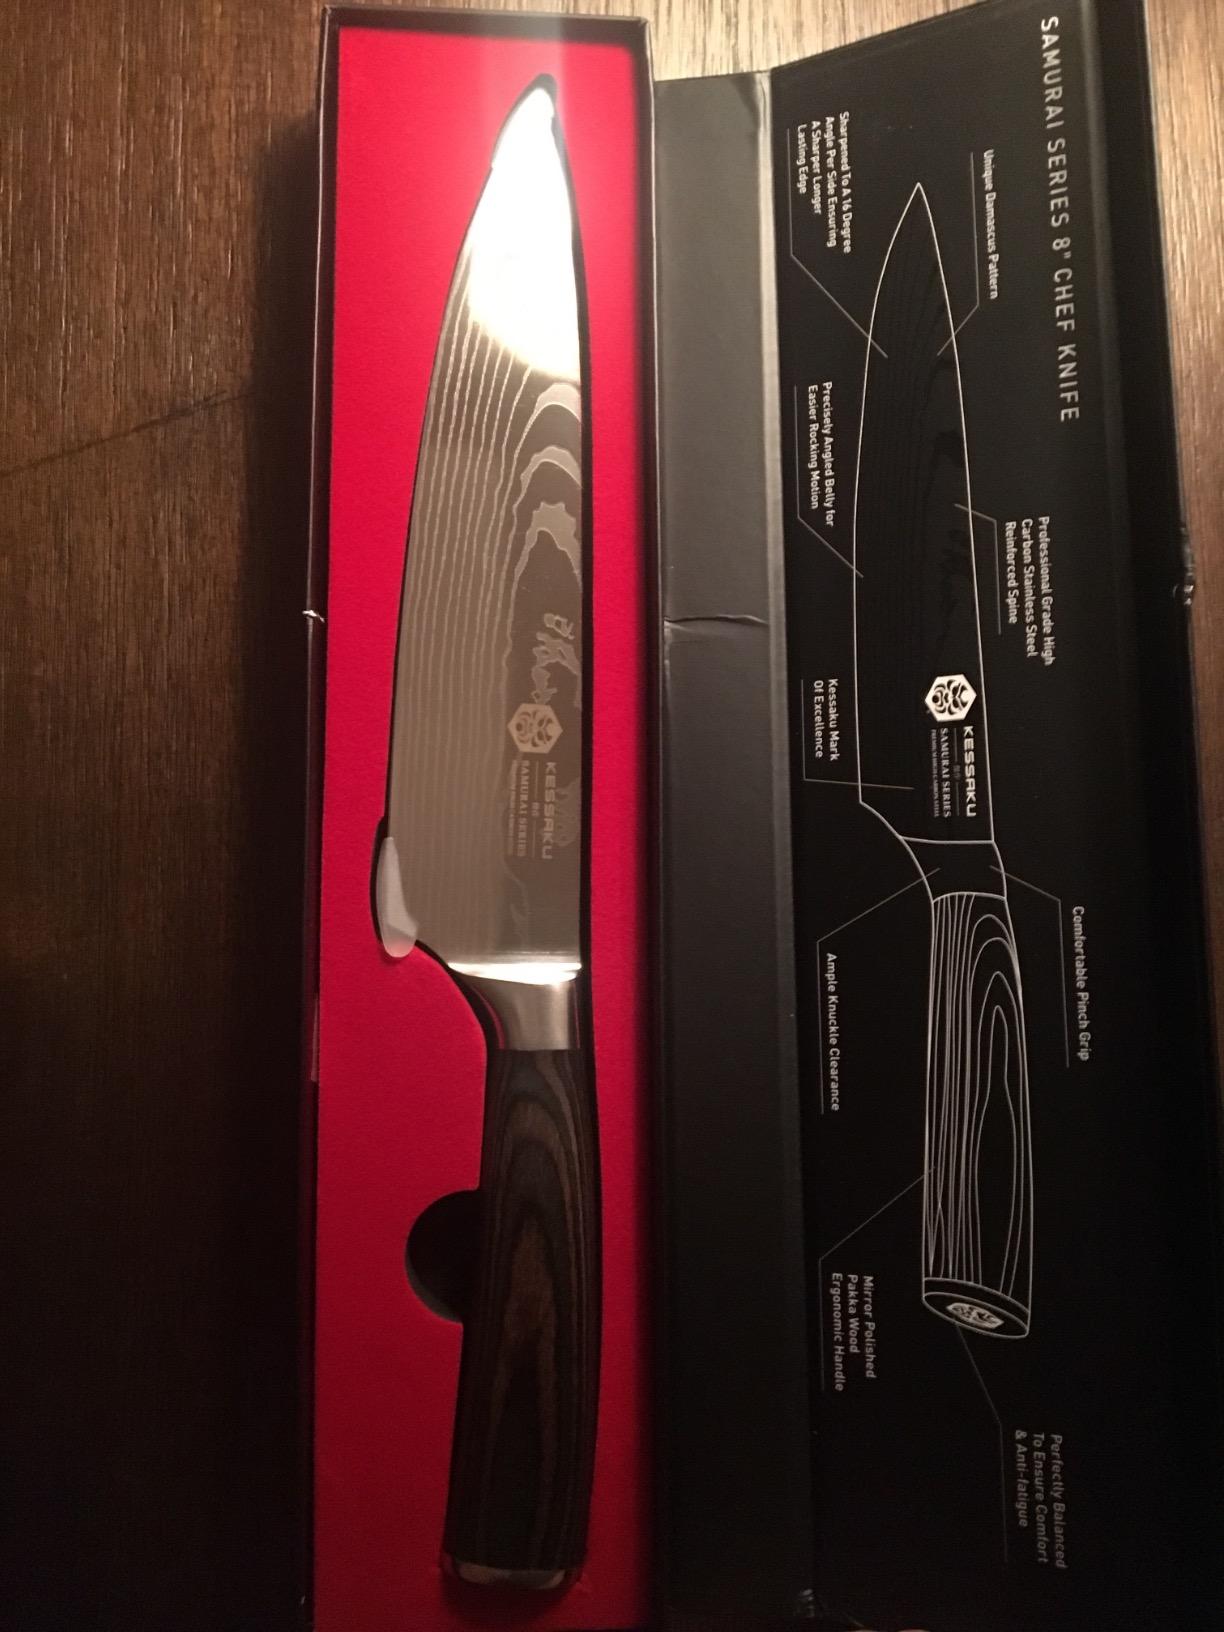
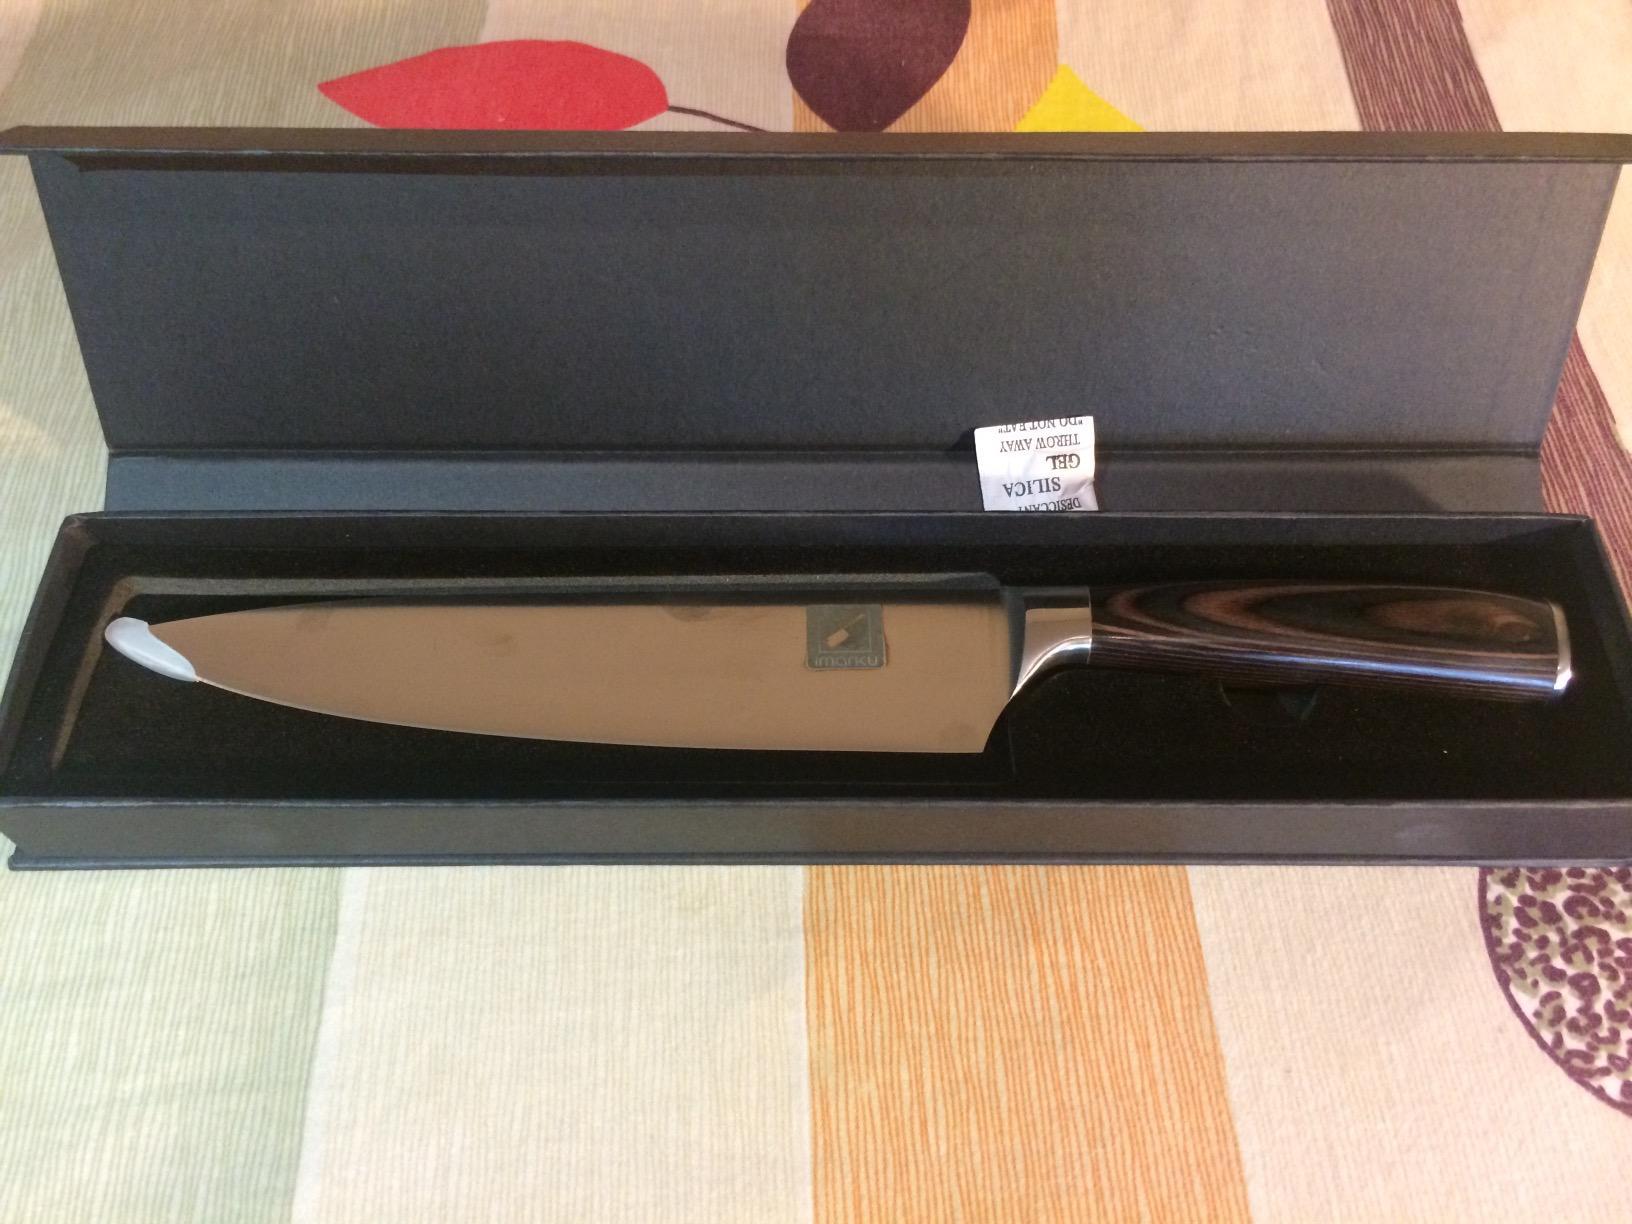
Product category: items_knife
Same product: no